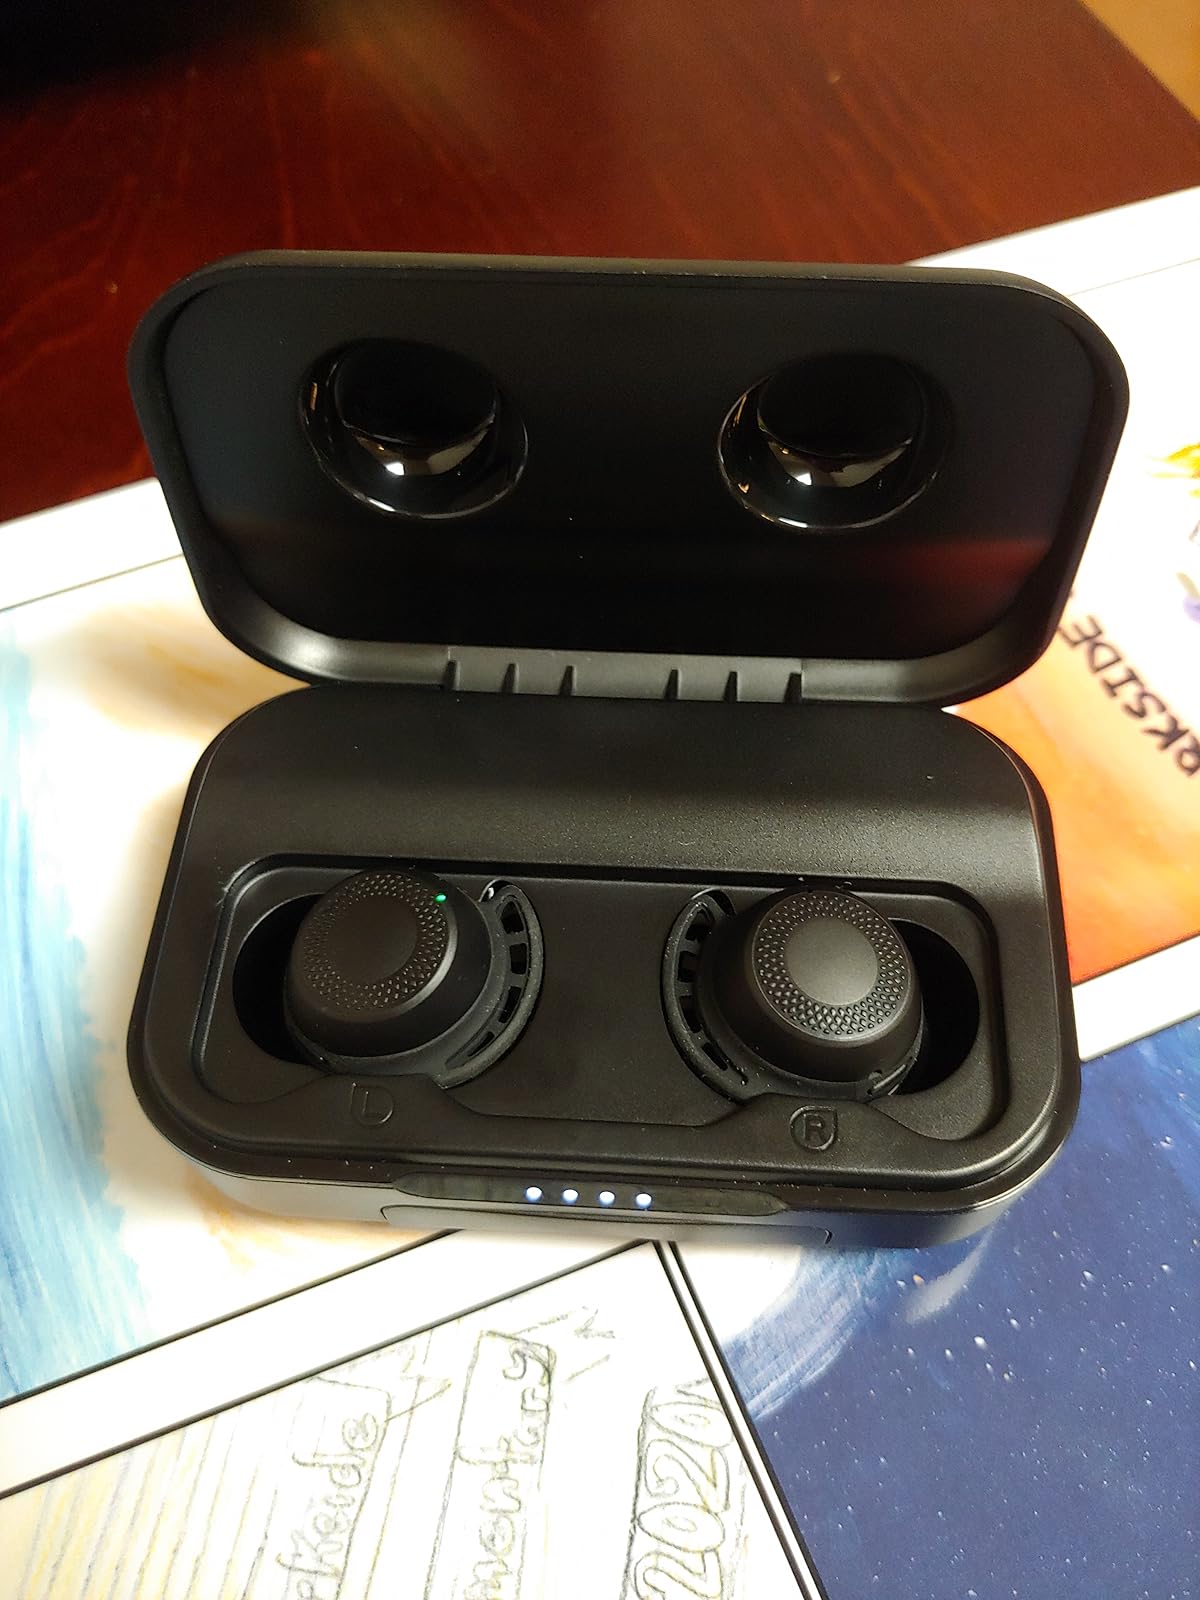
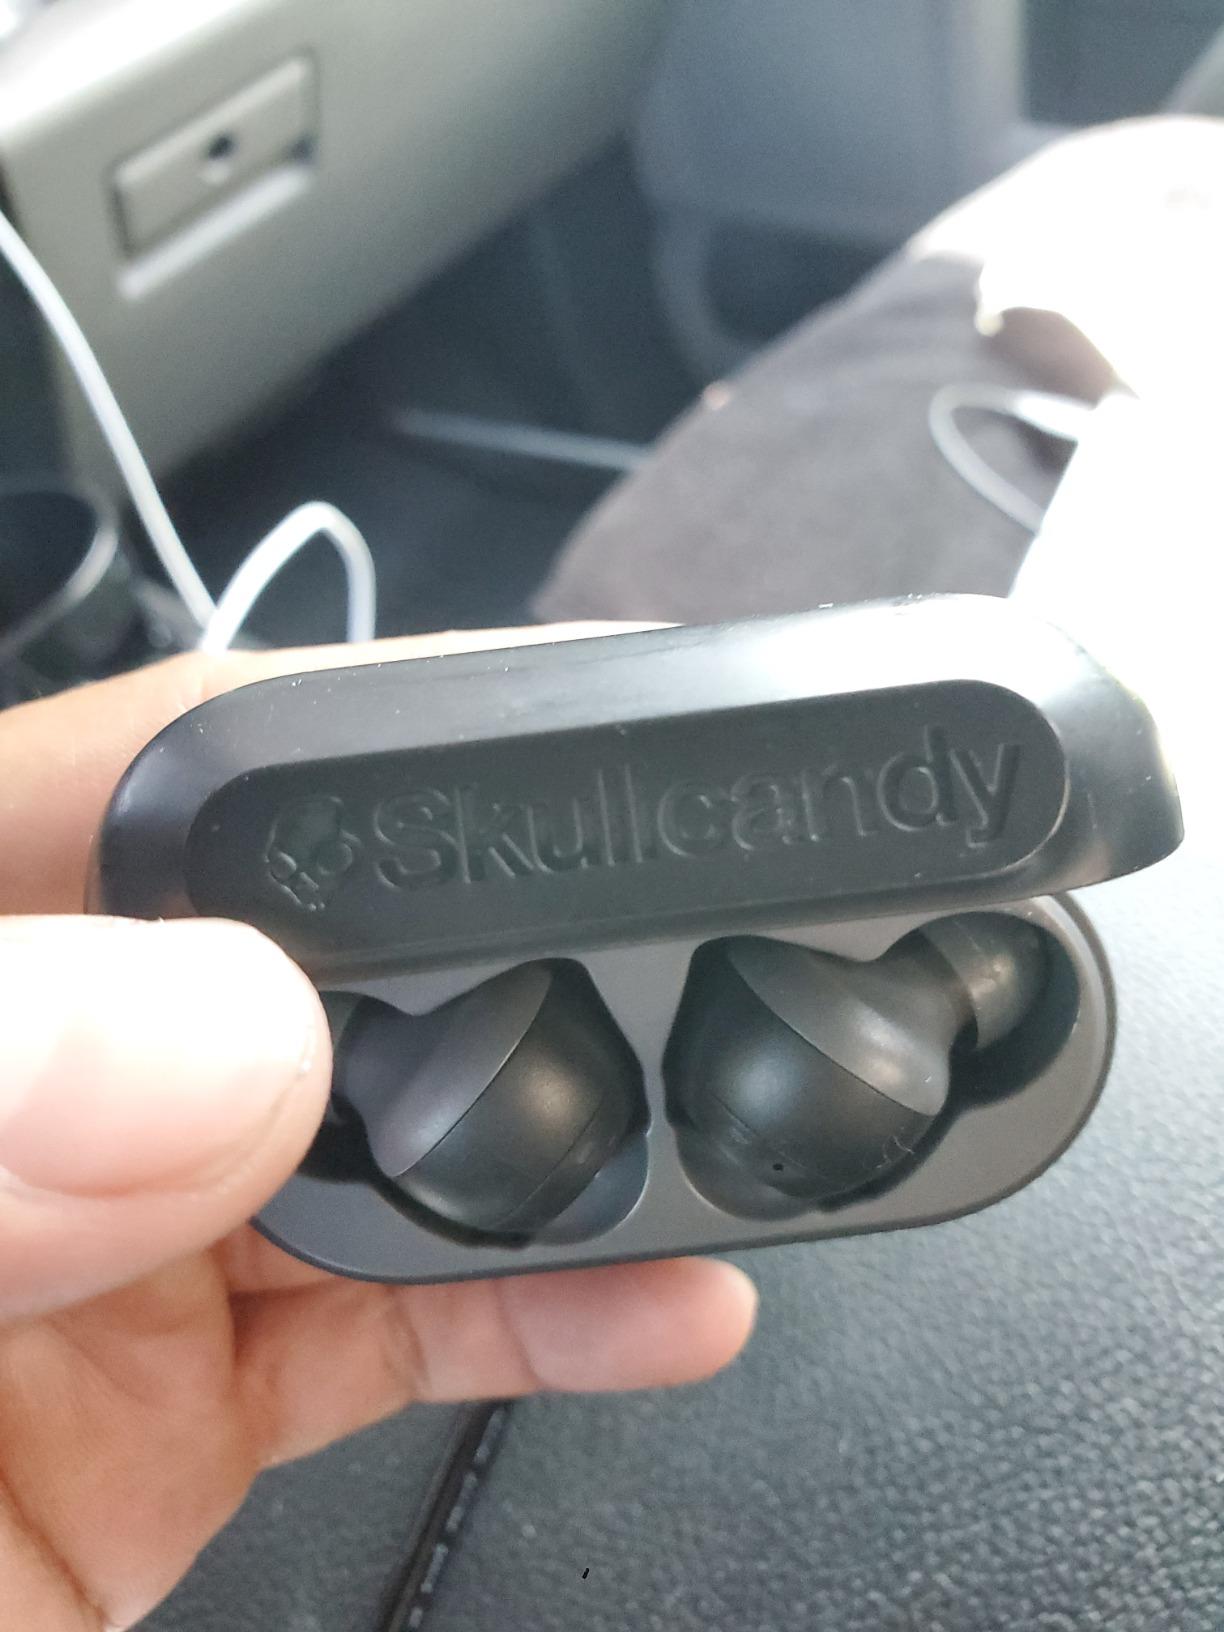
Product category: earbuds
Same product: no